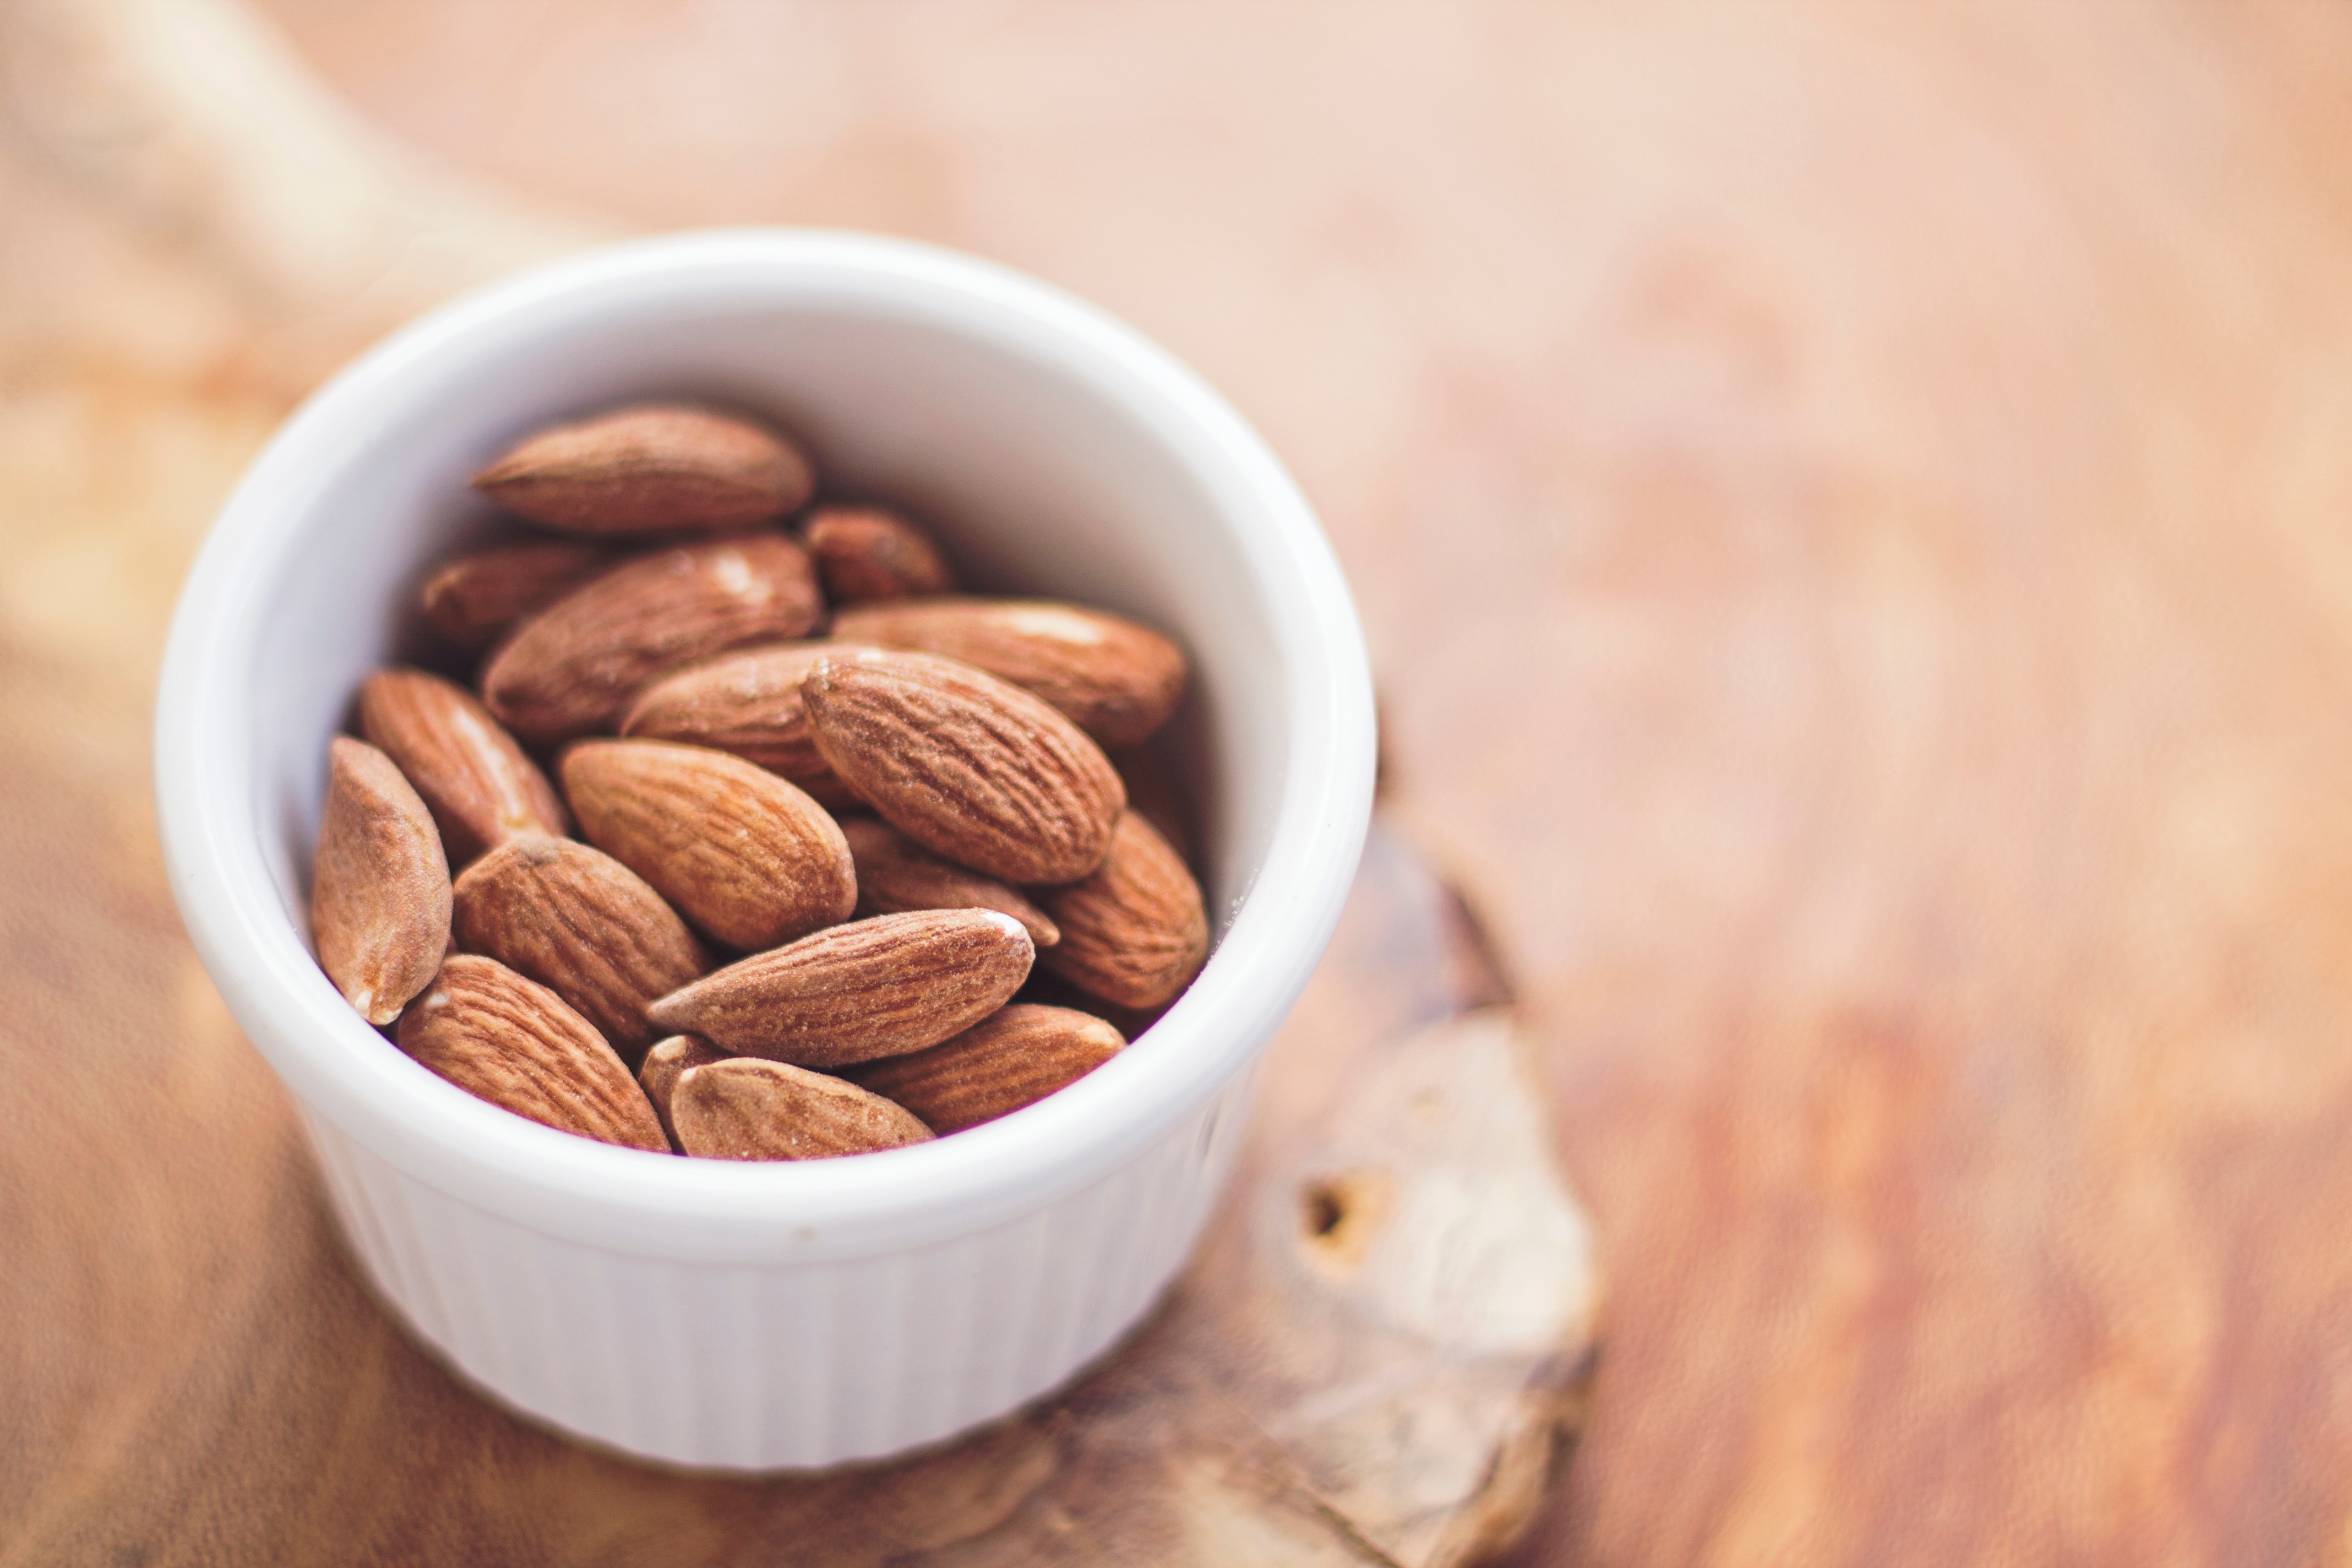
plant, fruit, cup, food, produce, nut, breakfast, almond, flavor, flowering plant, grass family, land plant, nuts seeds